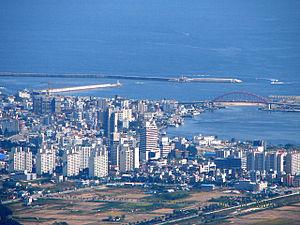
Sokcho est une ville de la province de Gangwon en Corée du Sud. Elle est située à l'extrémité nord-est du pays entre deux lagunes, au bord de la mer du Japon. Située au nord du 38ᵉ parallèle, elle faisait partie de la Corée du Nord de 1945 jusqu'à la fin de la guerre de Corée, date à laquelle la frontière fut officiellement déplacée. En conséquence, de nombreux habitants ont de la famille dans le Nord. Elle est très connue pour être aux portes du massif montagneux du Seoraksan et de son parc national que les Coréens apprécient énormément.